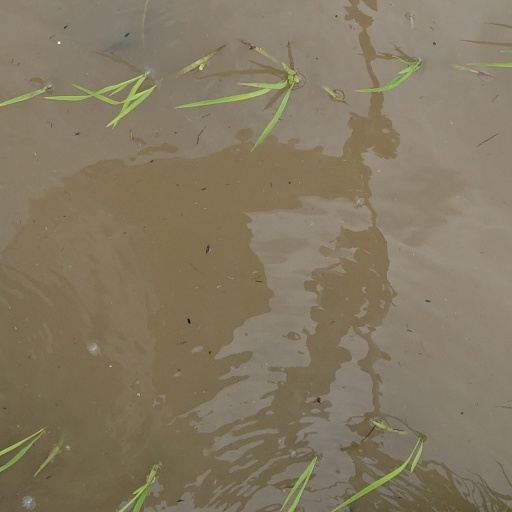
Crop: rice